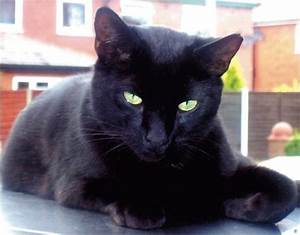
Label: gatto